Filipino cuisine

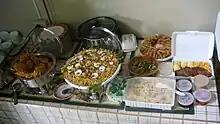
Filipino cuisine prepared in Baliuag, Bulacan

The Filipino words commonly used for cooking methods and terms are listed below: